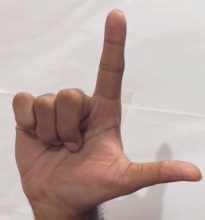
ASL sign: L